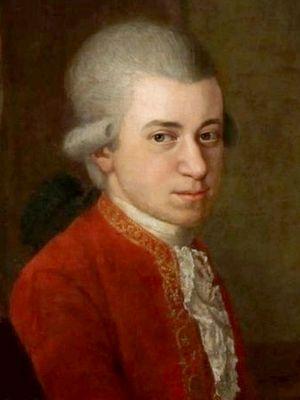
Le Concerto pour piano nᵒ 20 en ré mineur, K.466 est un concerto pour piano du compositeur Wolfgang Amadeus Mozart. Il est composé en 1785, quelques mois avant le Concerto pour piano en ut majeur K. 467 et créé au Mehlgrube à Vienne le 11 février 1785 avec Mozart comme soliste.
Joseph Haydn — il n'utilisait jamais son premier prénom —, né à Rohrau sur la Leitha en Basse-Autriche, le 31 mars 1732 et mort à Vienne le 31 mai 1809, est un compositeur autrichien. Il incarne le classicisme viennois au même titre que Mozart et Beethoven, les trois compositeurs étant regroupés par la postérité sous le vocable de « trinité classique viennoise ».